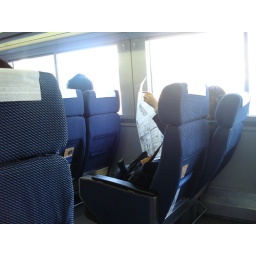
seats in the train